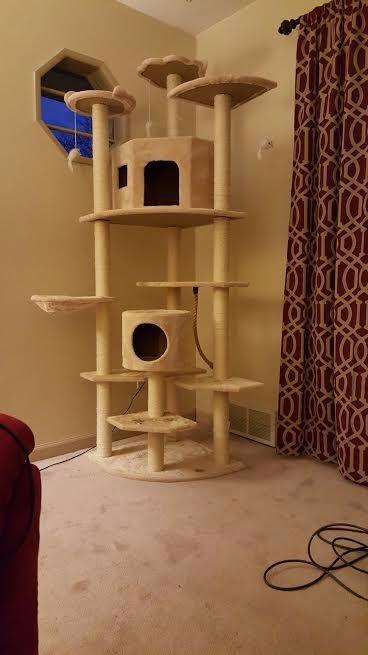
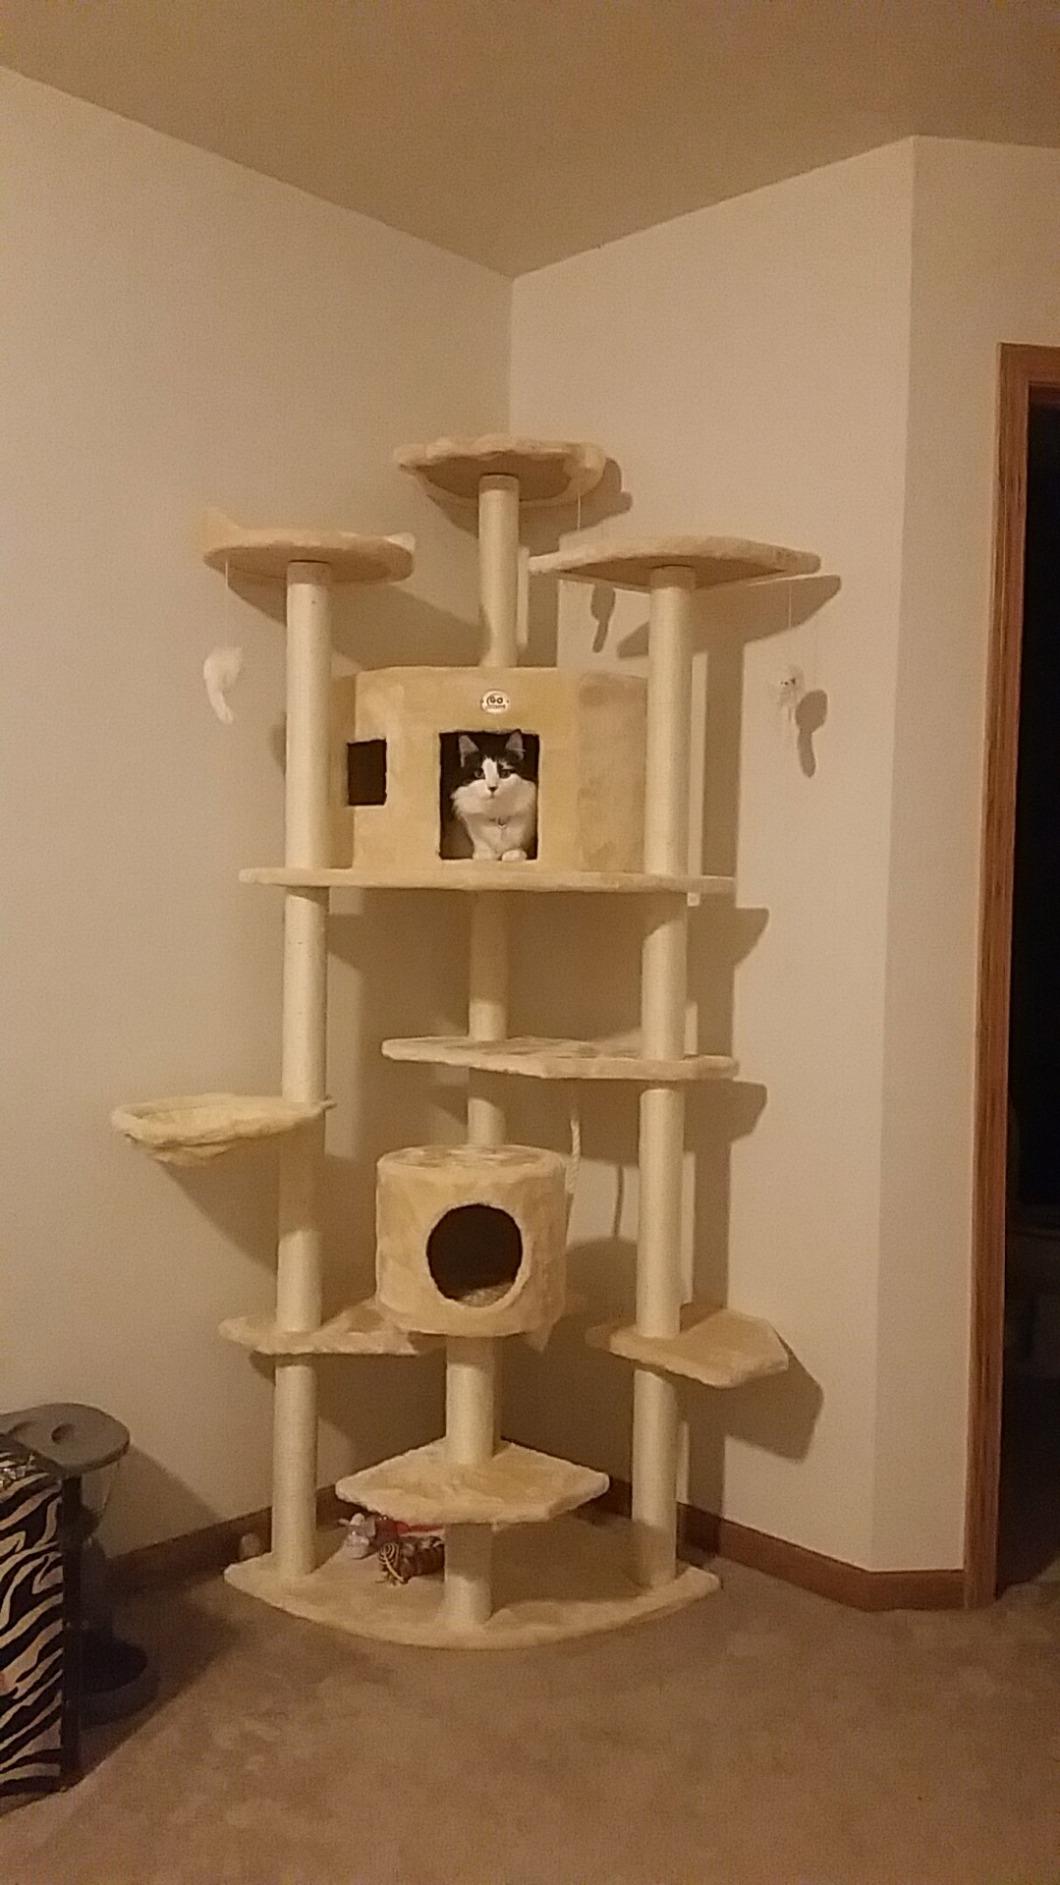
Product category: items_cat tree
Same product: yes